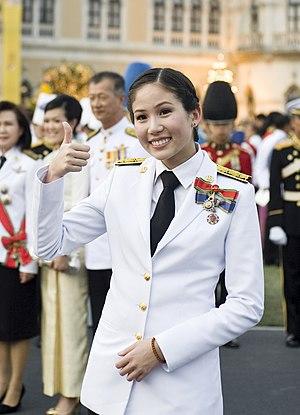
Chitpas Kridakorn est une figure politique et activiste thaï née à Bangkok. Elle a été une intervenante au People’s Democratic Reform Committee pendant la crise politique Thai entre 2013-2014. Depuis mai 2019 elle est membre de la Chambre des Représentants du parti Démocrate Thai.